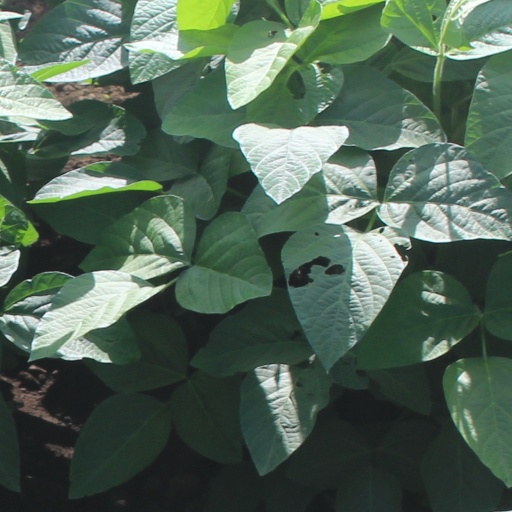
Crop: soybean